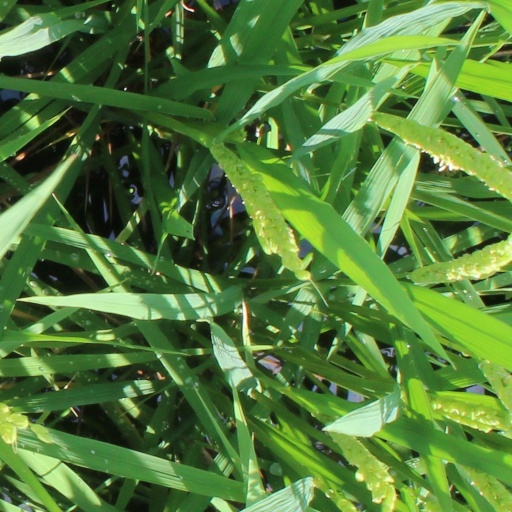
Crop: rice